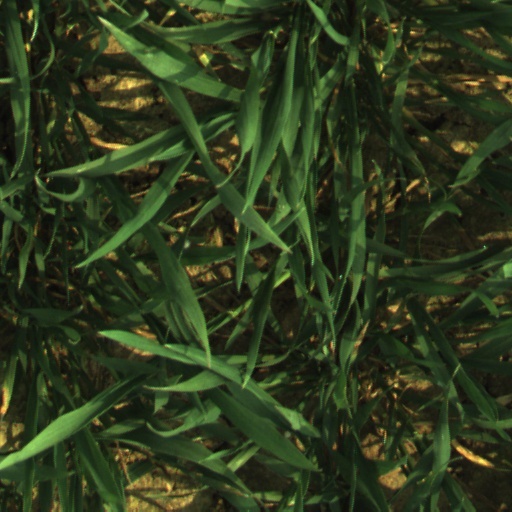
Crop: wheat